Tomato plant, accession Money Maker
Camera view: tilt-top (135 deg); turntable rotation: 240 degrees
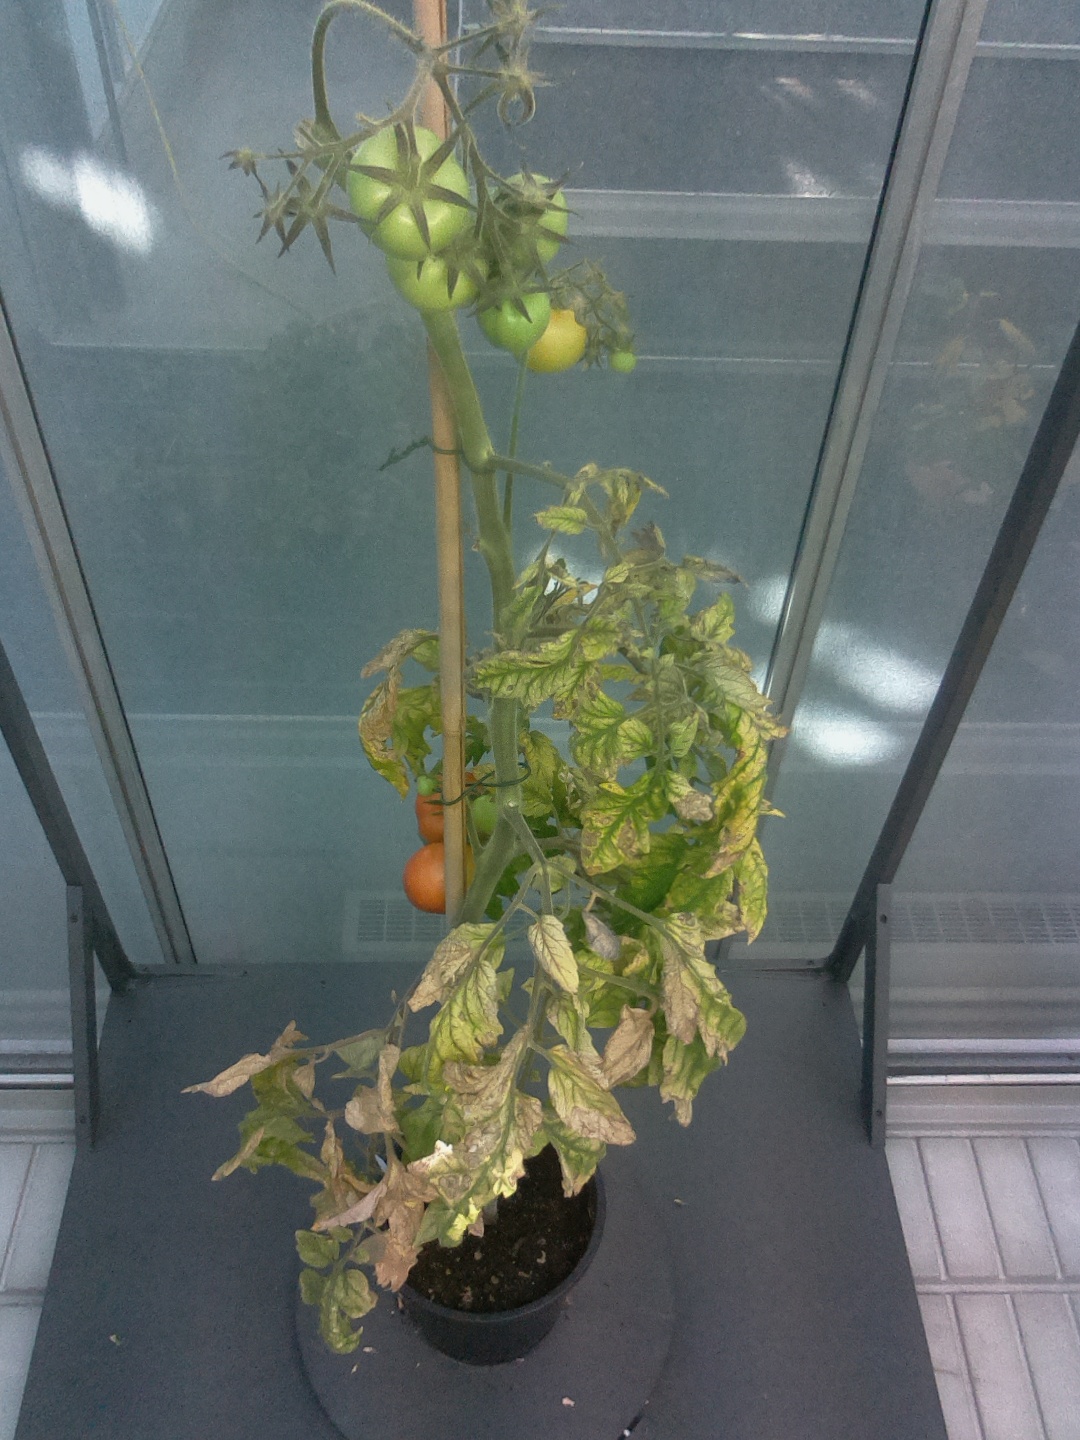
BBCH growth stage 82: 20%-30% of fruits show typical fully ripe color